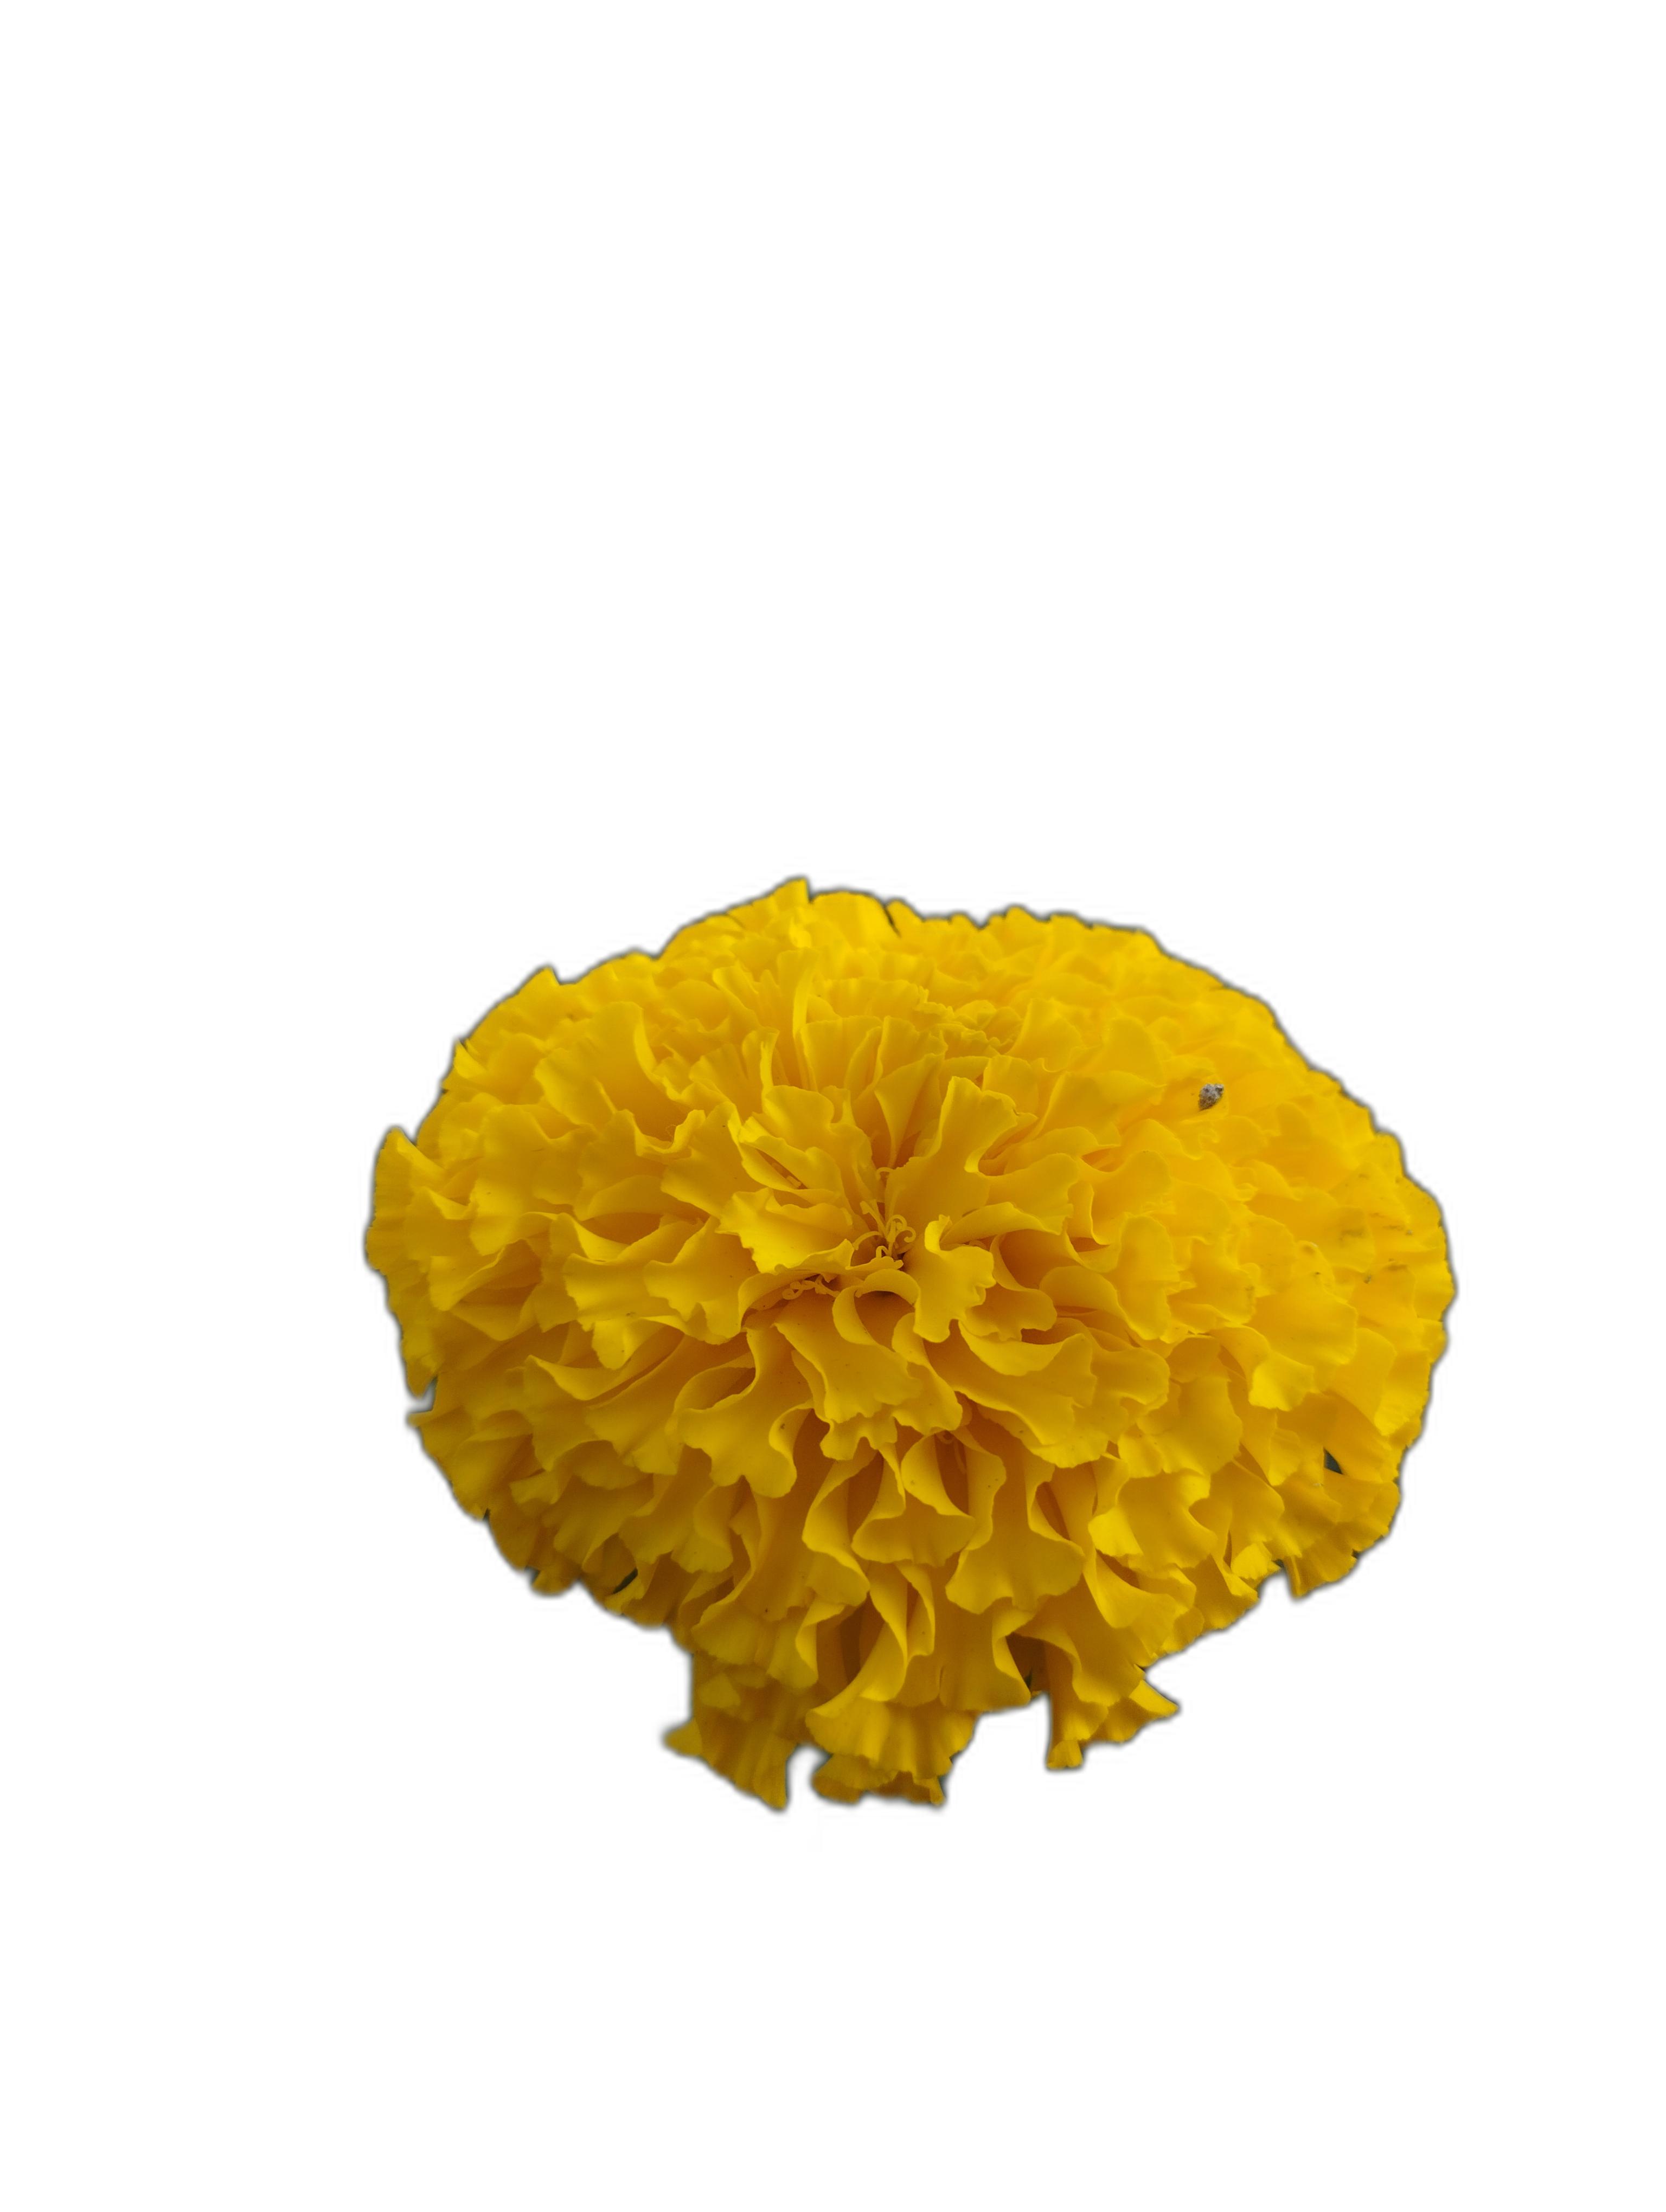
Label: Marigold